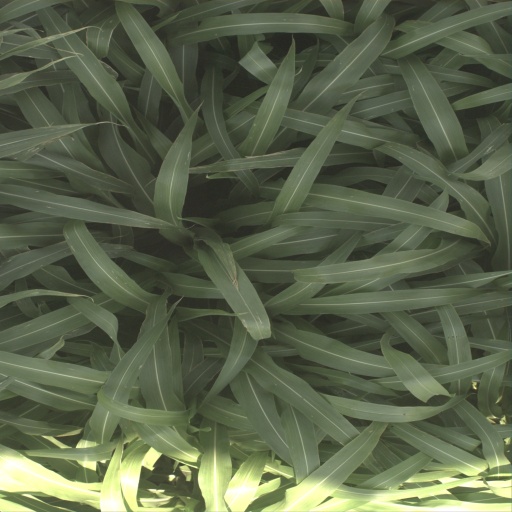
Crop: sorghum